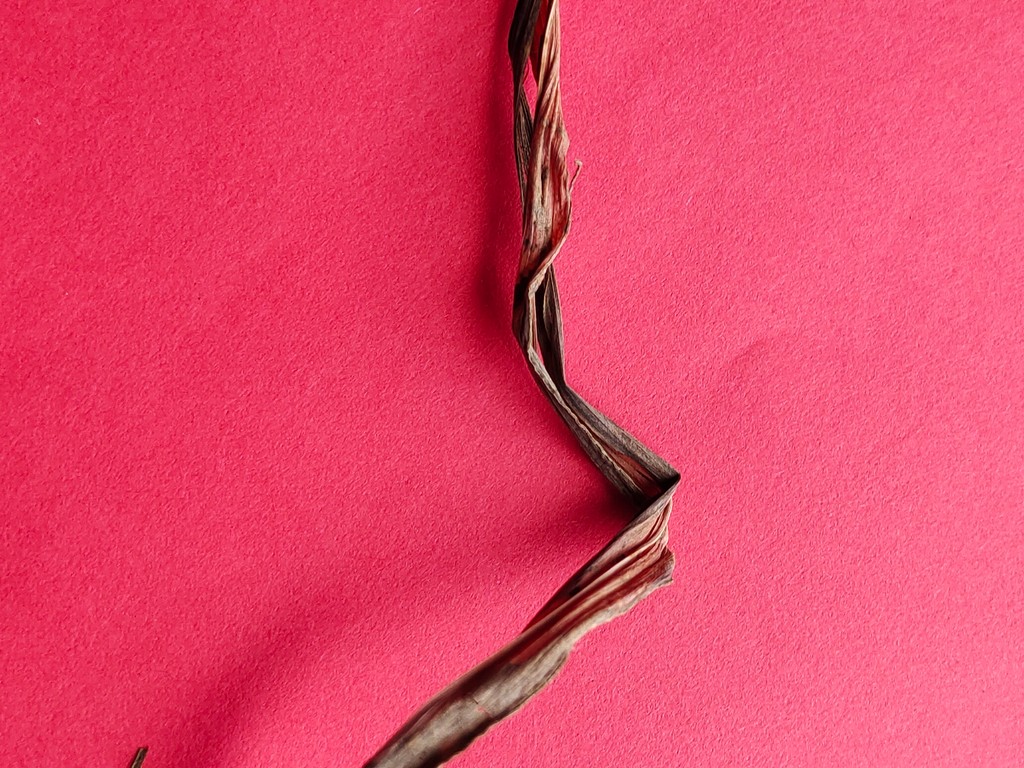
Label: Dried